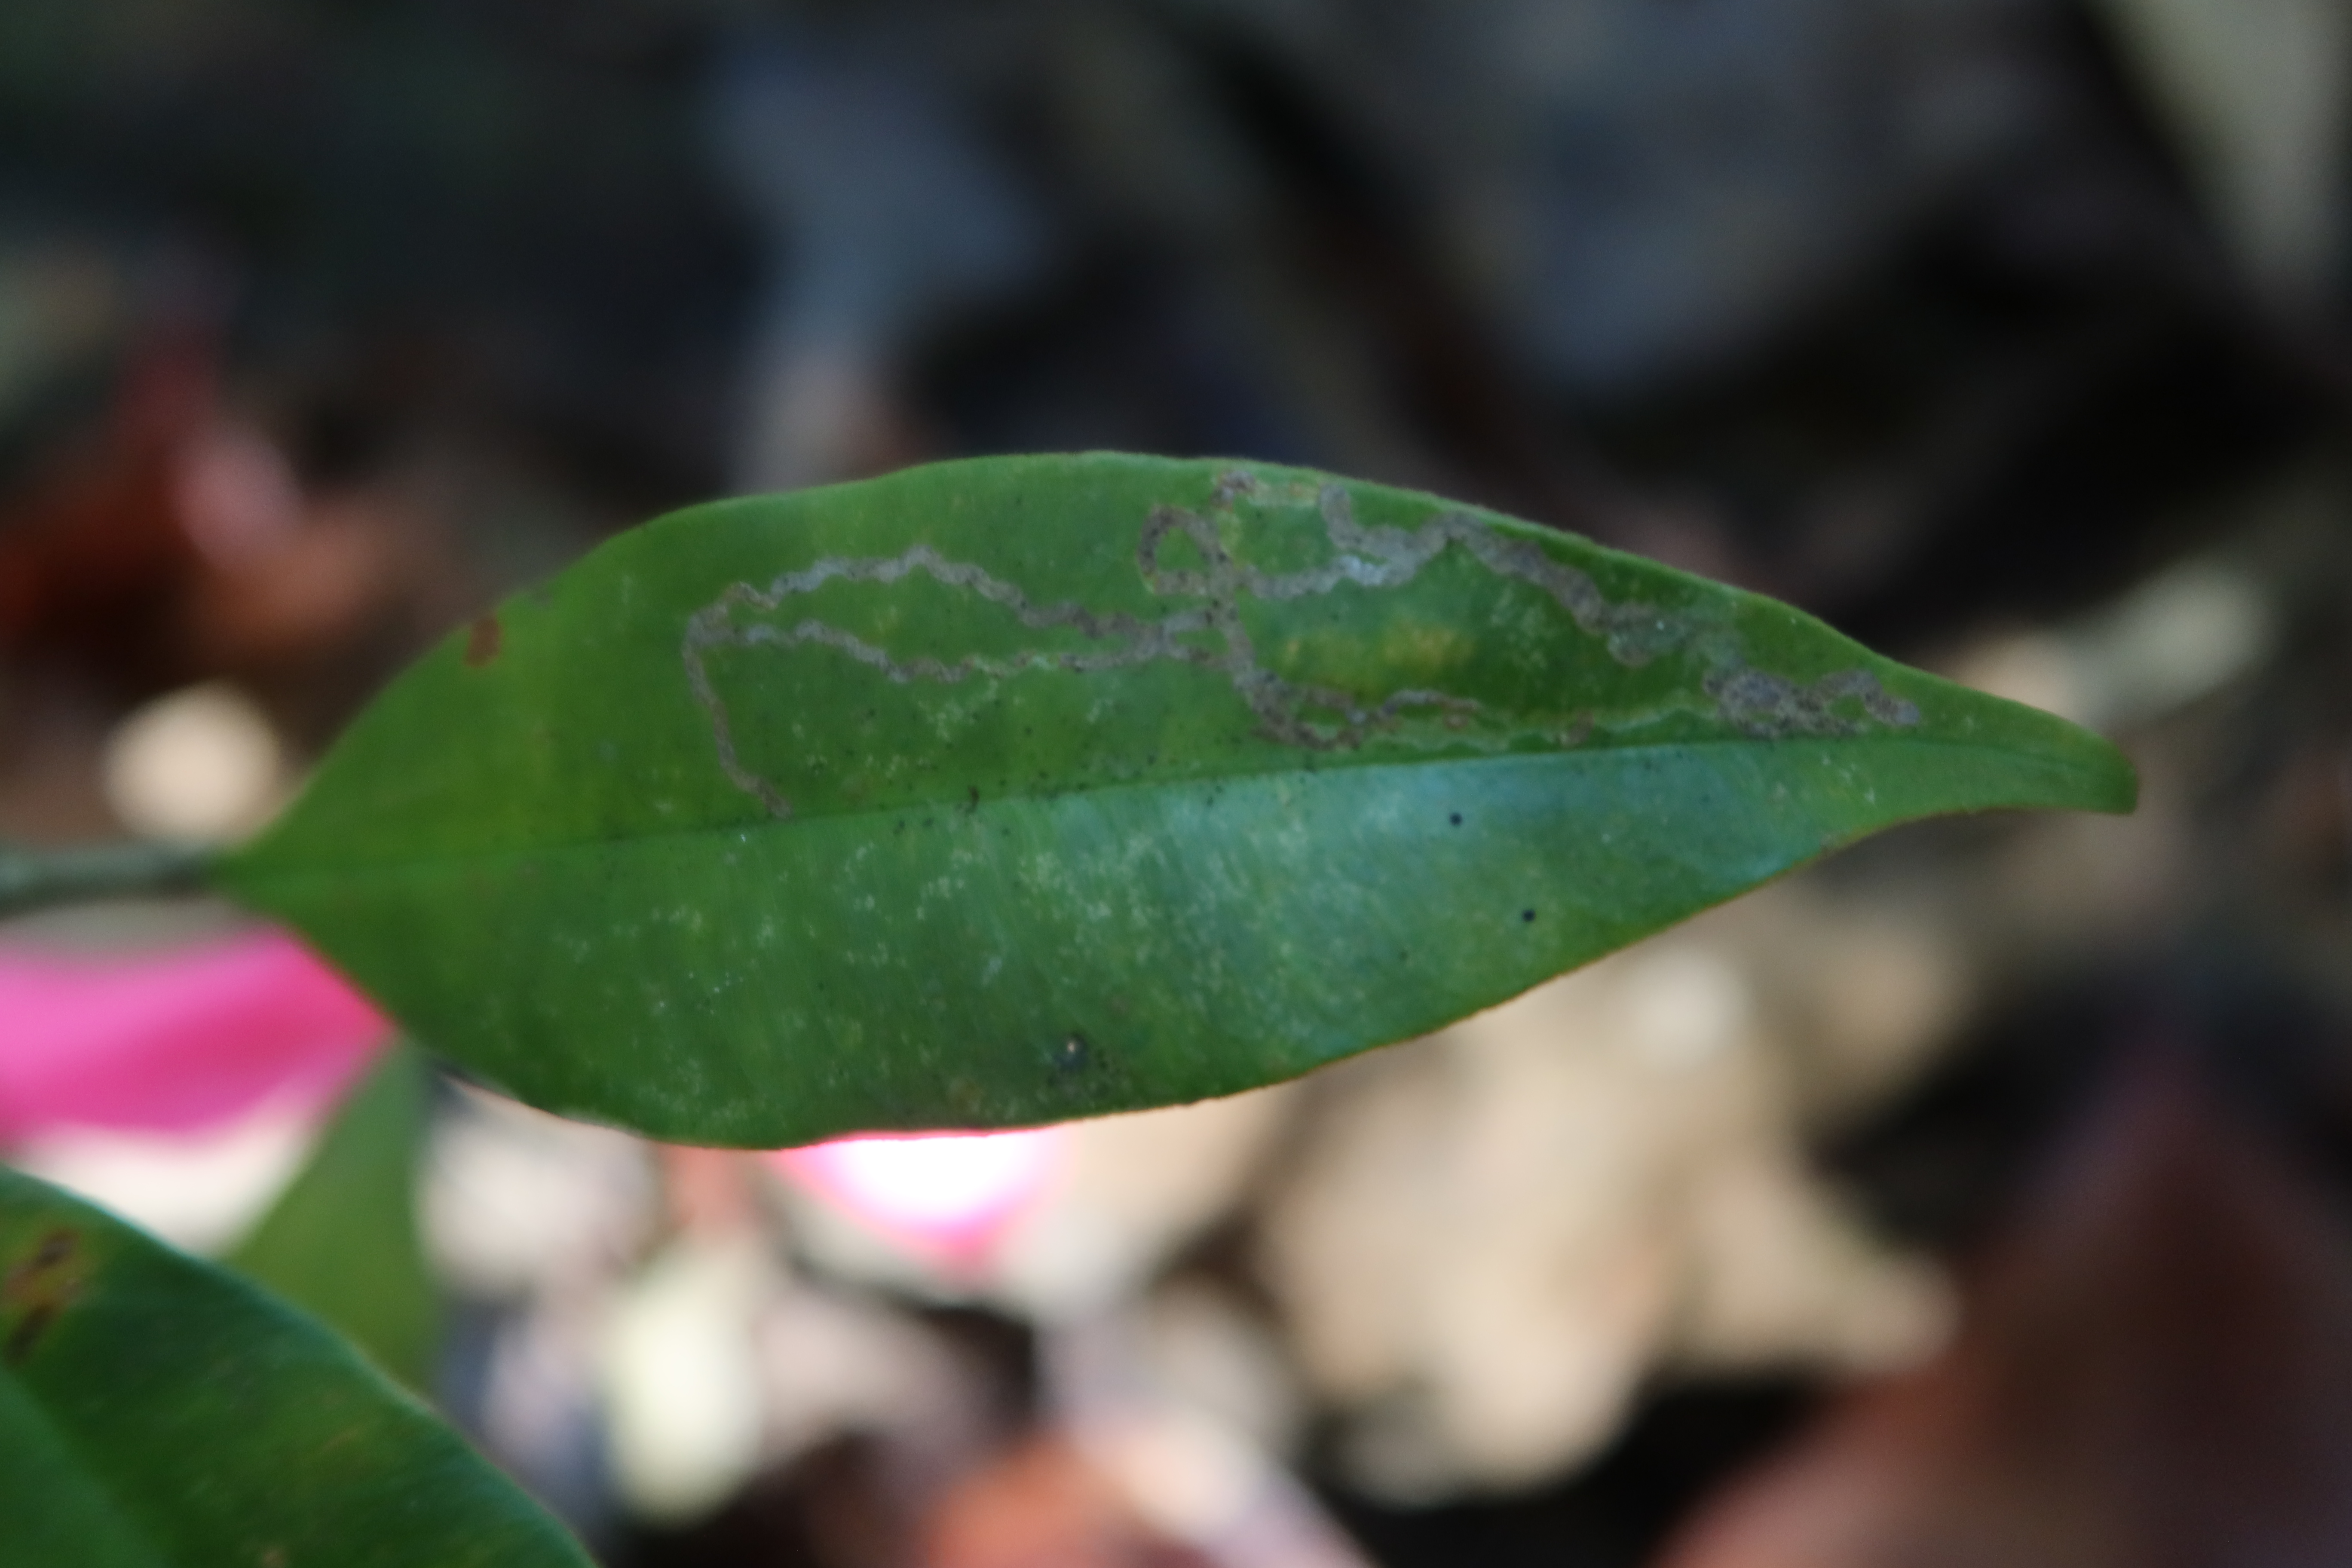
Label: Brown spots